The Lost Tapes (Sugababes album)

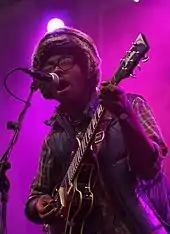
British artist Dev Hynes "(pictured)" produced and co-wrote "Flatline".

In 2009, the line-up of the Sugababes featured Keisha Buchanan, Heidi Range and Amelle Berrabah, who were gearing up for the release of their seventh album "Sweet 7" in early 2010. However, prior to the album's release, Buchanan left the group in September 2009, and she was subsequently replaced by Jade Ewen. Shortly after original member Mutya Buena won the legal rights to use the name Sugababes under Class 16 of the EU Trademark Act, both Buena and Buchanan individually tweeted about recording in the studio. Buchanan said she was in the studio with "two other females" and British rapper Professor Green, while Buena separately tweeted "Tunnnnnnnnne! What a banger. I could pee myself with excitment lol but I won't. " Both Buena and Buchanan denied that they were in the studio together and said that they were not working on music for the Sugababes, with Buena saying: "No track [with] keisha or professor G he was around tha studio. im jus workin on my stuff @ tha moment. " Despite this, Scottish singer-songwriter Emeli Sandé confirmed to MTV UK that she had written new songs for Buena, Buchanan and Siobhán Donaghy, saying: "Yes, that is true. I've written for the original line-up of the Sugababes, which I'm very happy about because I just loved them when they first came out. I loved their sound, it was so cool. It was very different, so I'm happy to kind of be involved in what started the whole Sugababes journey. It sounds amazing." "The Lost Tapes" is the second Sugababes album to feature the original lineup, after 2000's "One Touch".